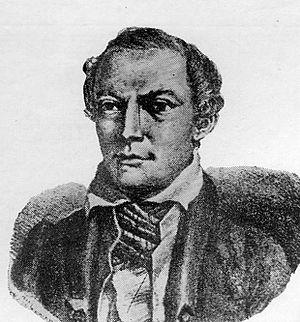
Alexander August Ferdinand von Oppeln-Bronikowski est un écrivain et militaire allemand. Né à Dresde le 28 février 1783, il y est décédé le 21 janvier 1834.